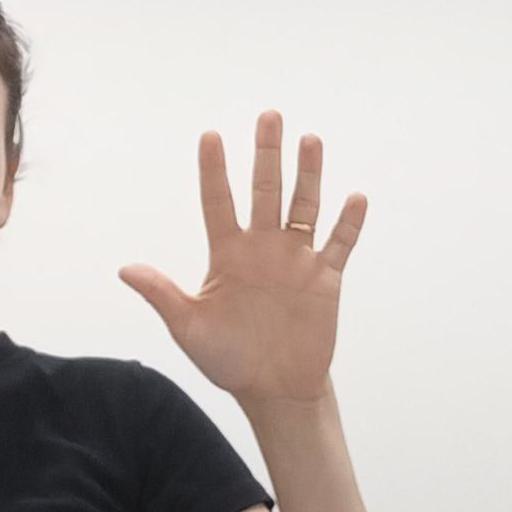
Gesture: palm